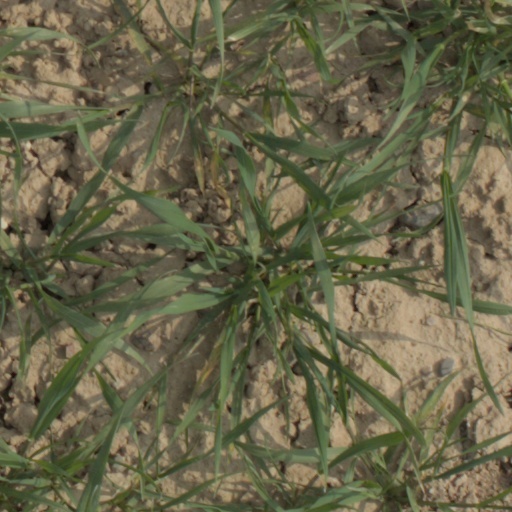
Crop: wheat